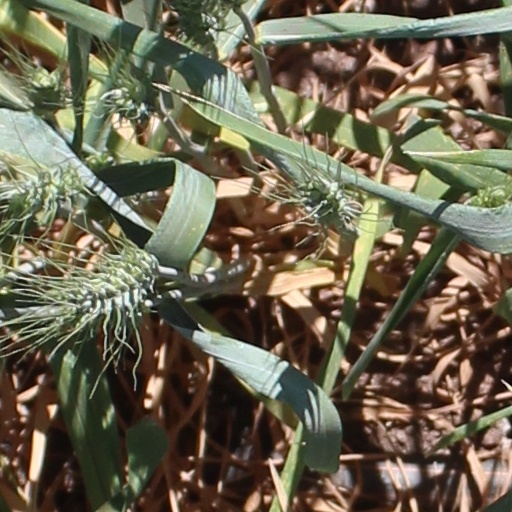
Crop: wheat